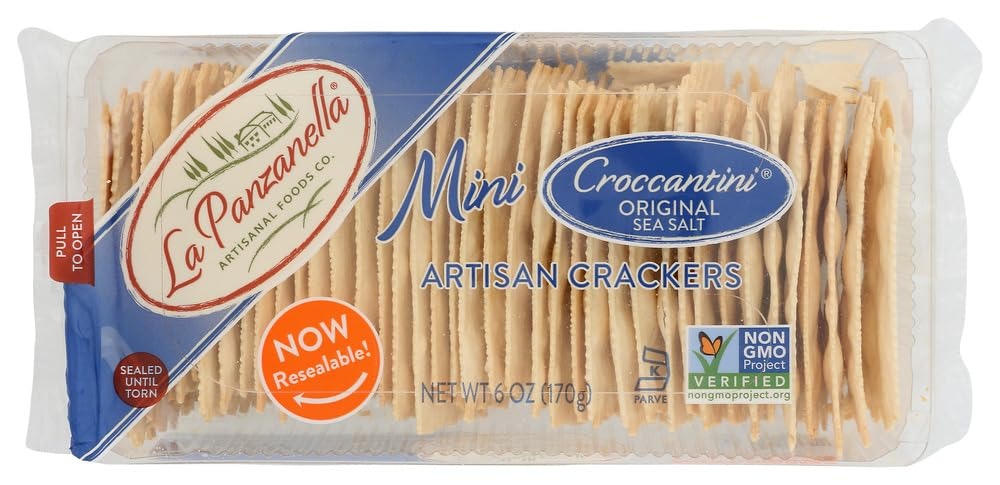
Item Name: La Panzanella Original Mini Croccantini, 6-Ounce Packages (Pack of 3)
Value: 3.0
Unit: Count

Price: 21.77